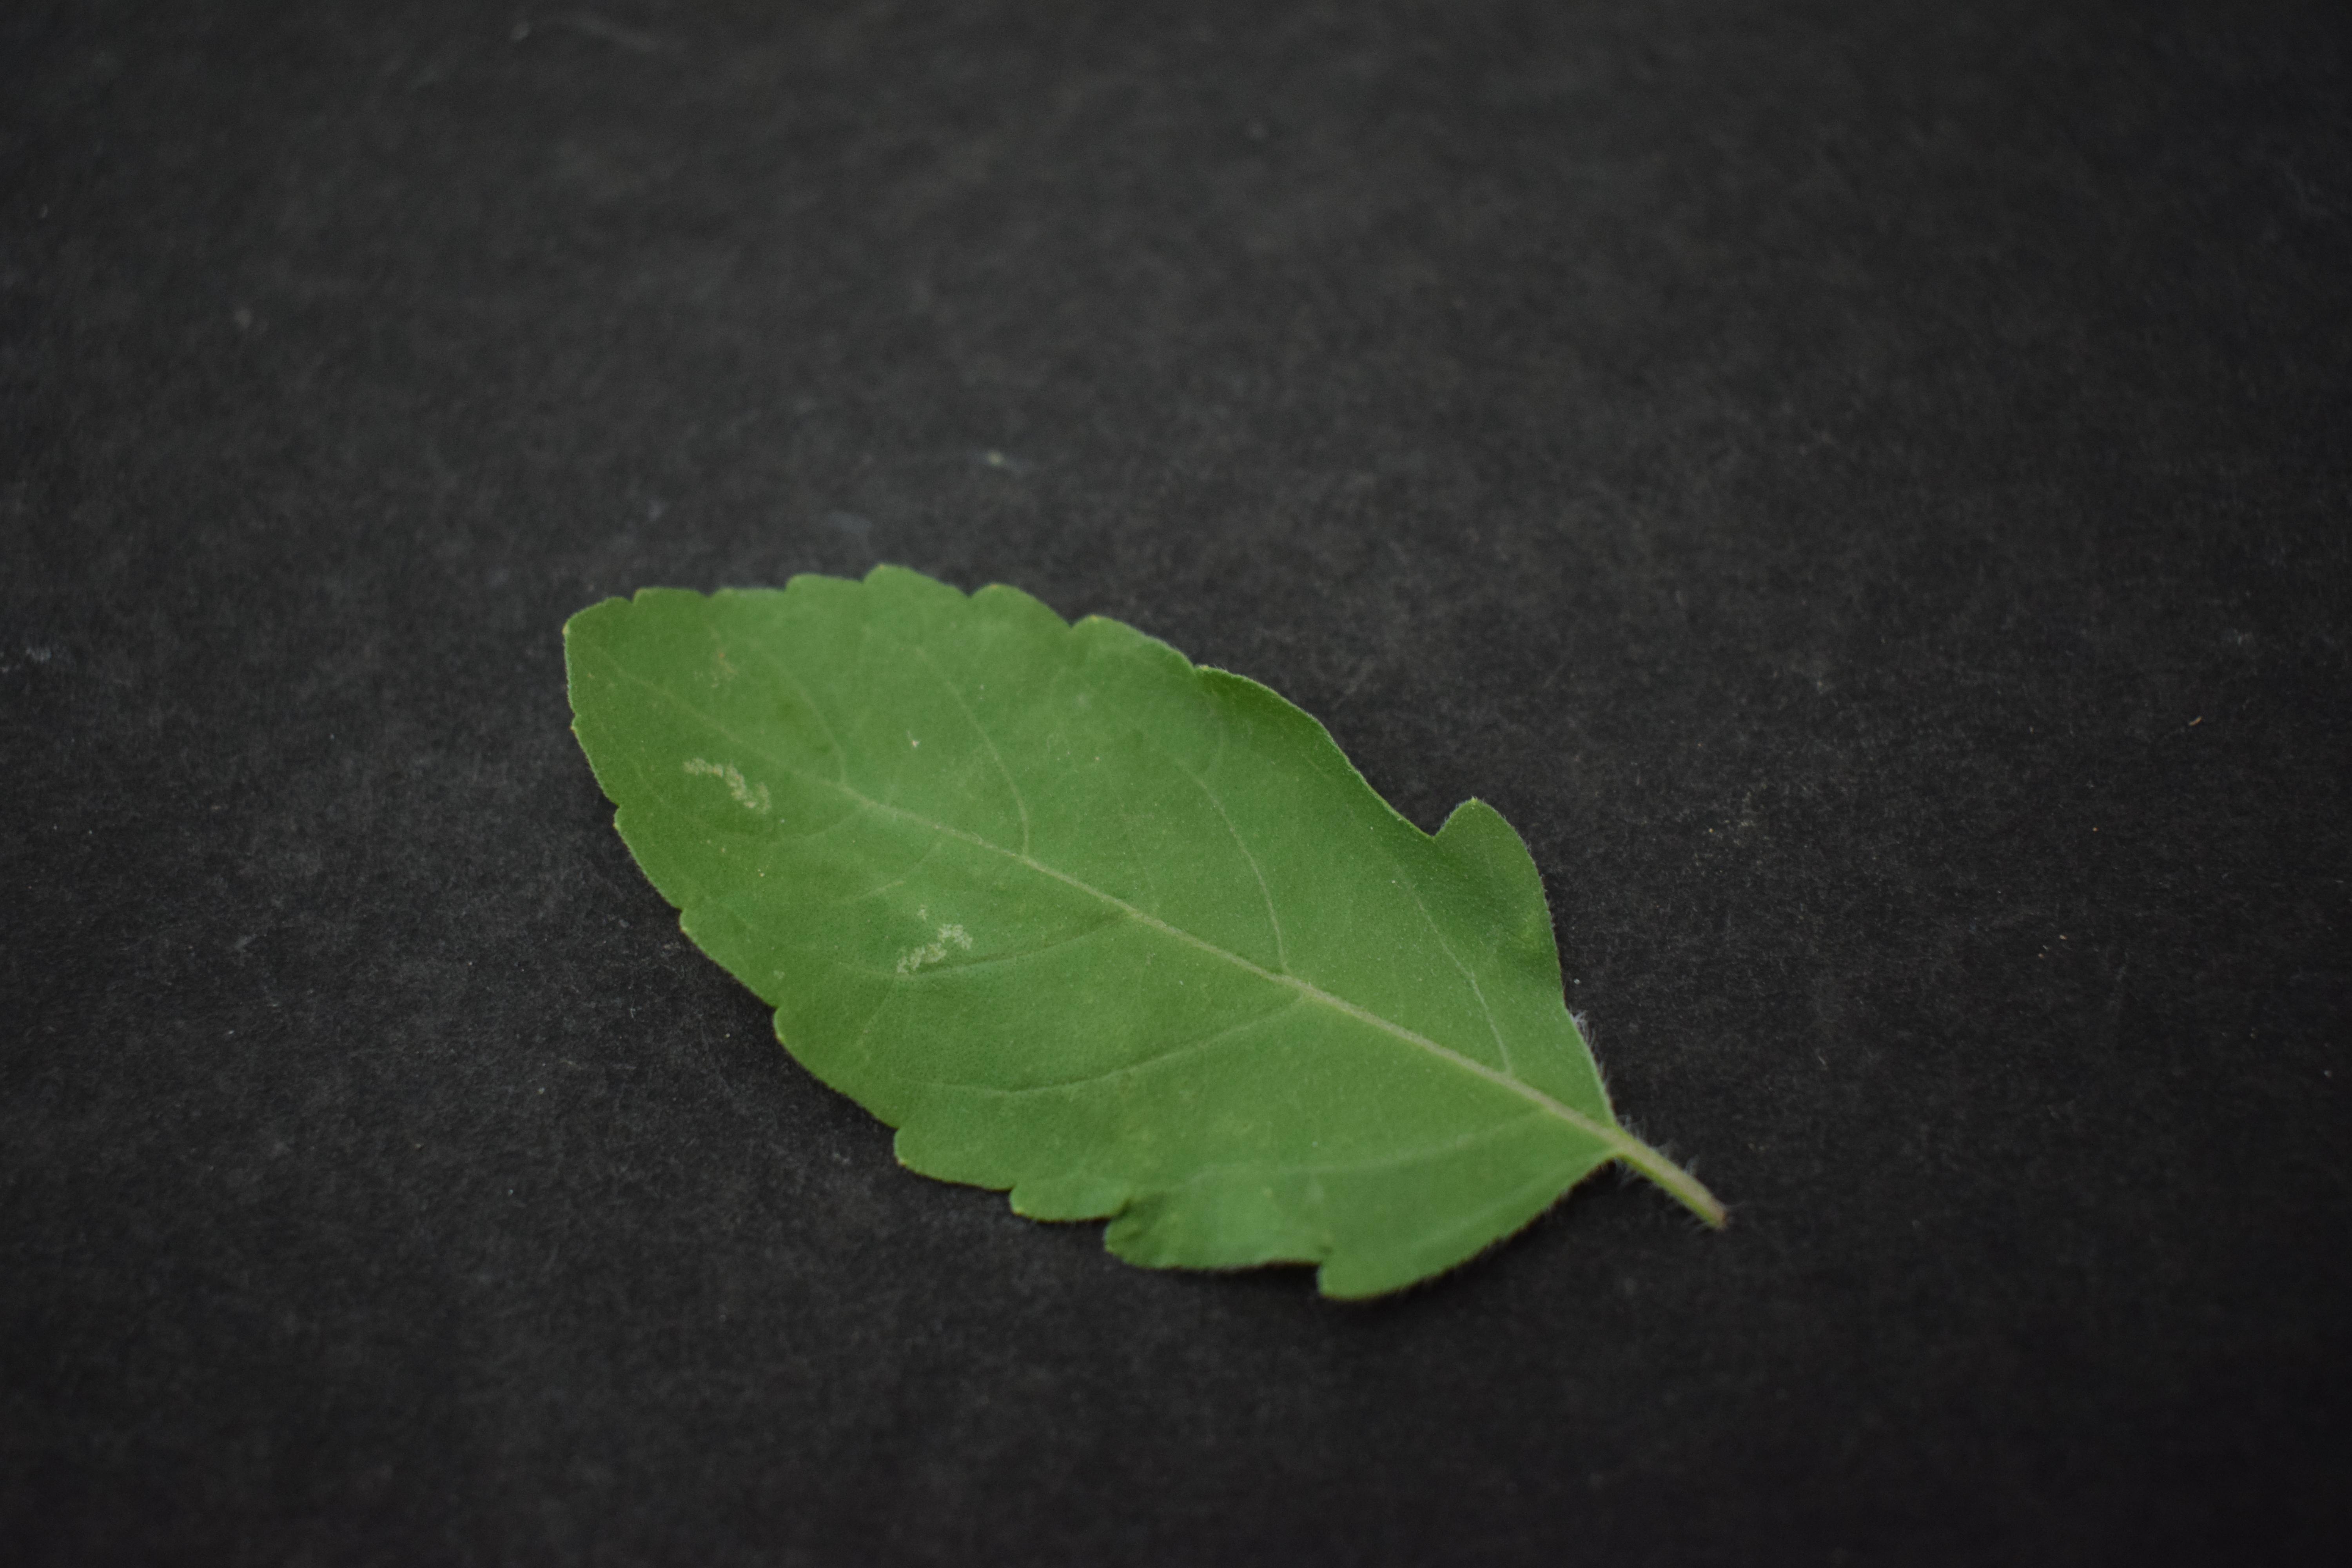
Plant species: Basil